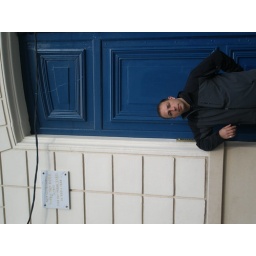
A house in Monmartre where van Gogh has lived